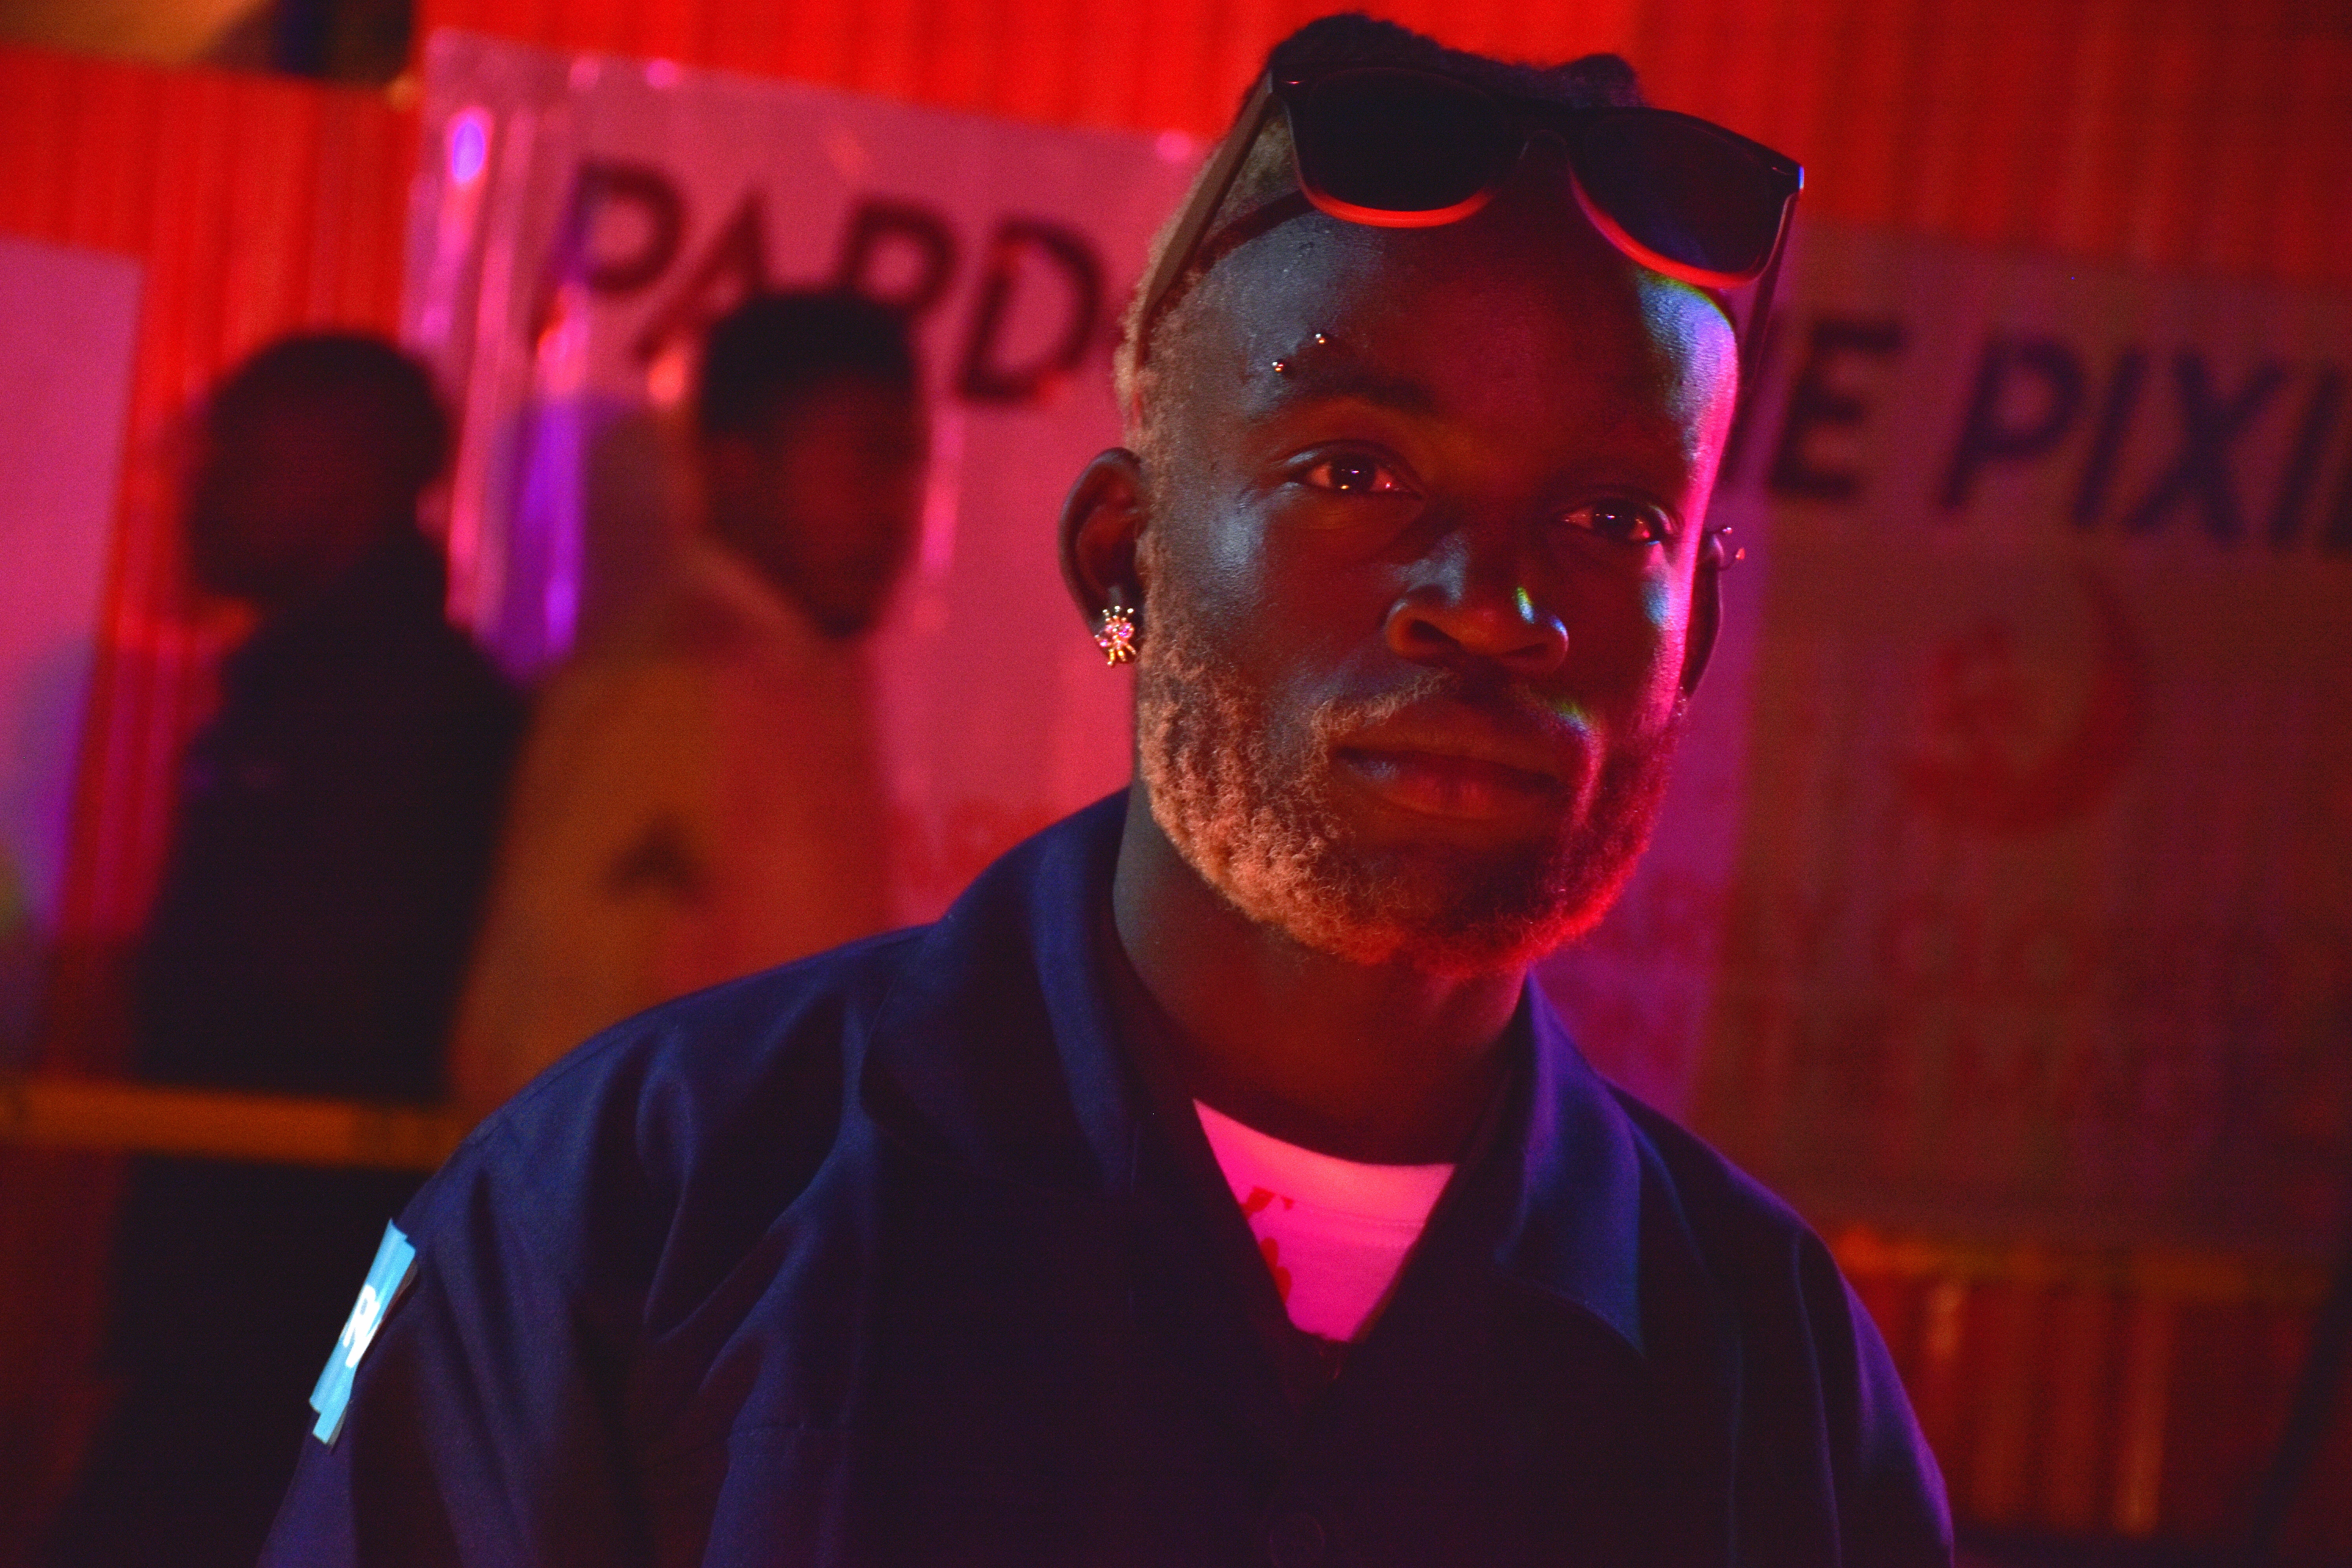
red, light, forehead, fun, magenta, human, adaptation, room, night, music, photography, performance, plant, artist